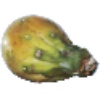
Label: images